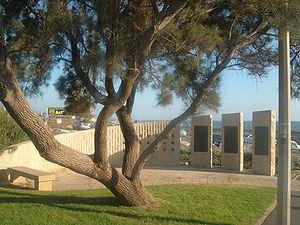
L'attentat-suicide du restaurant Maxim à Haïfa a été perpétré le 4 octobre 2003, par une terroriste palestinienne de 28 ans, Hanadi Jaradat, du Jihad islamique palestinien et a tué 21 Israéliens, juifs et arabes, et blessé 51 autres.